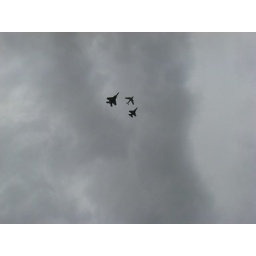
These kept flying over the barn